Acheiropoieta

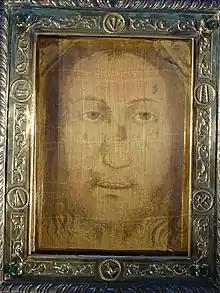
Manoppello Image

In 1999, German Jesuit Father , Professor of Art History at the Pontifical Gregorian University, announced at a press conference in Rome that he had found a holy sudarium in a church of the monastery of the Order of Friars Minor Capuchin in the small village of Manoppello in Abruzzo, southern Italy, where it had been in the custody of the Capuchin Friars since 1660. This Manoppello Image is attested to by Donato da Bomba in his "Relatione historica" research, tracing back to 1640. Studies in the early 2010s revealed noted congruities with the Shroud. In September 2006, Pope Benedict XVI made a private pilgrimage to the shrine, his first as pope, raising it to the status of a basilica.